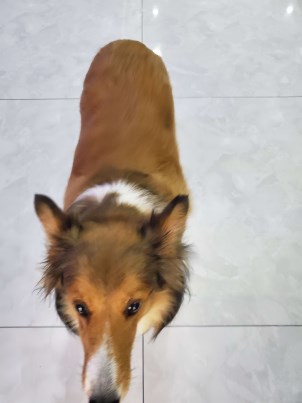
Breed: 274-n000110-Shetland_sheepdog